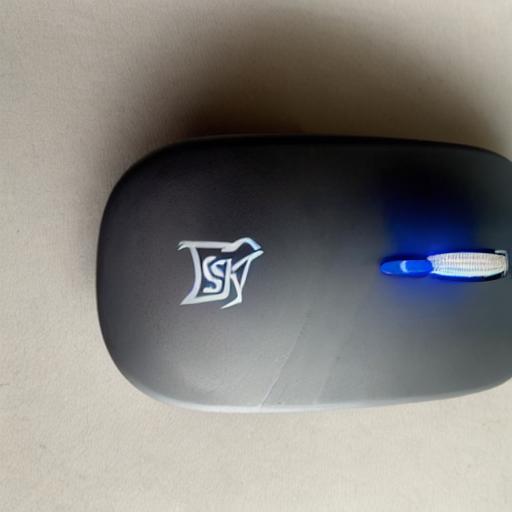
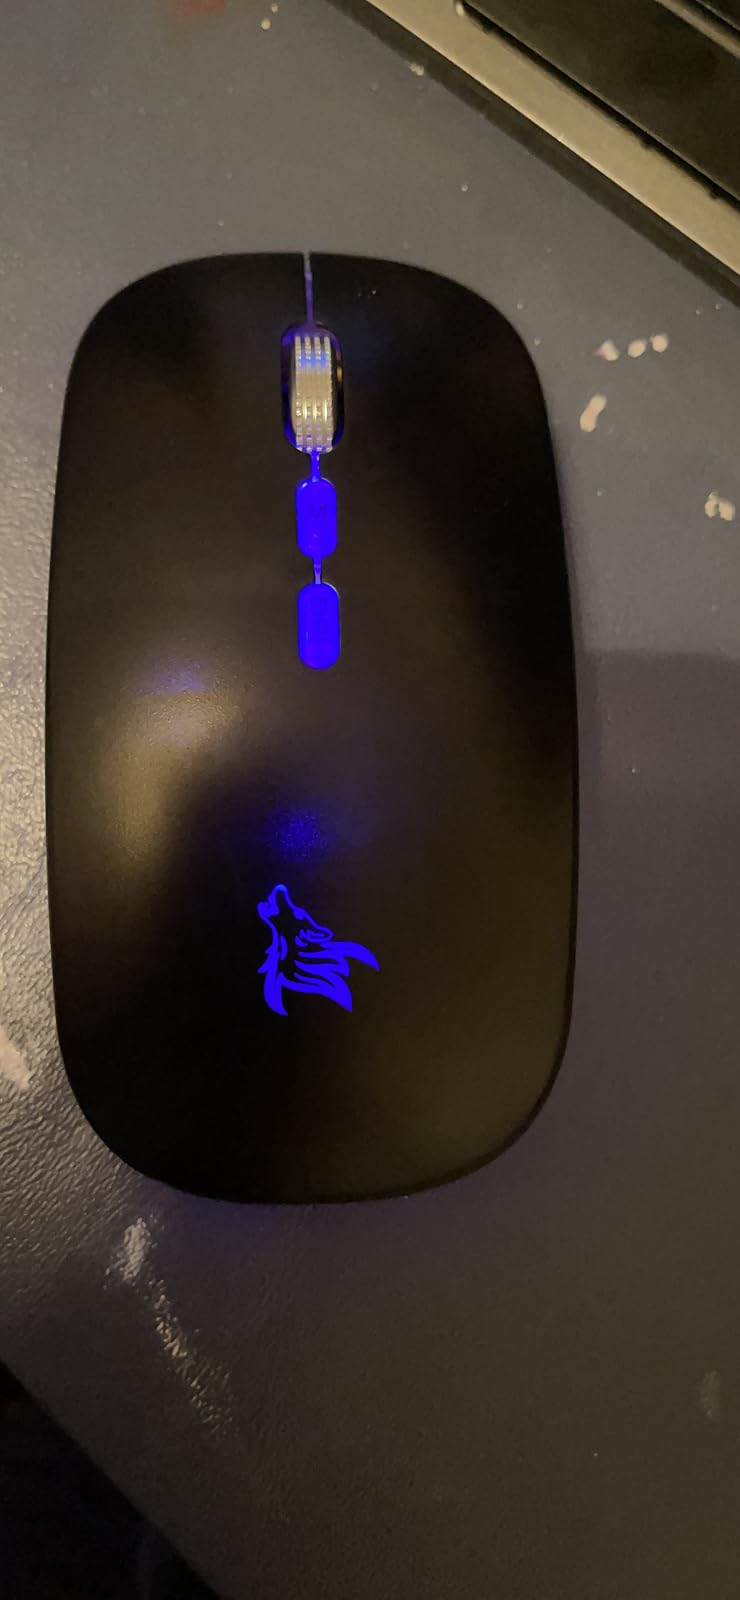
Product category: mouse
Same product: no